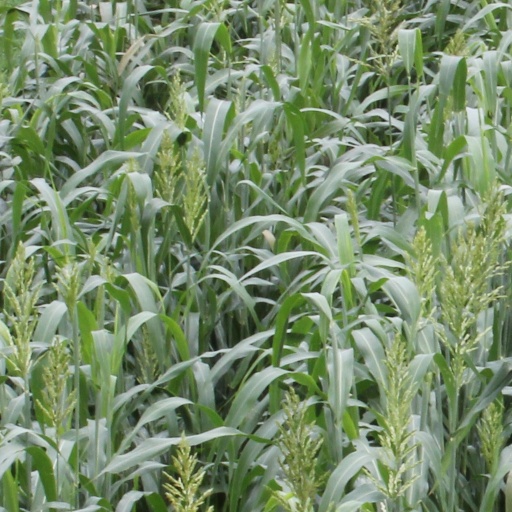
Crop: sorghum